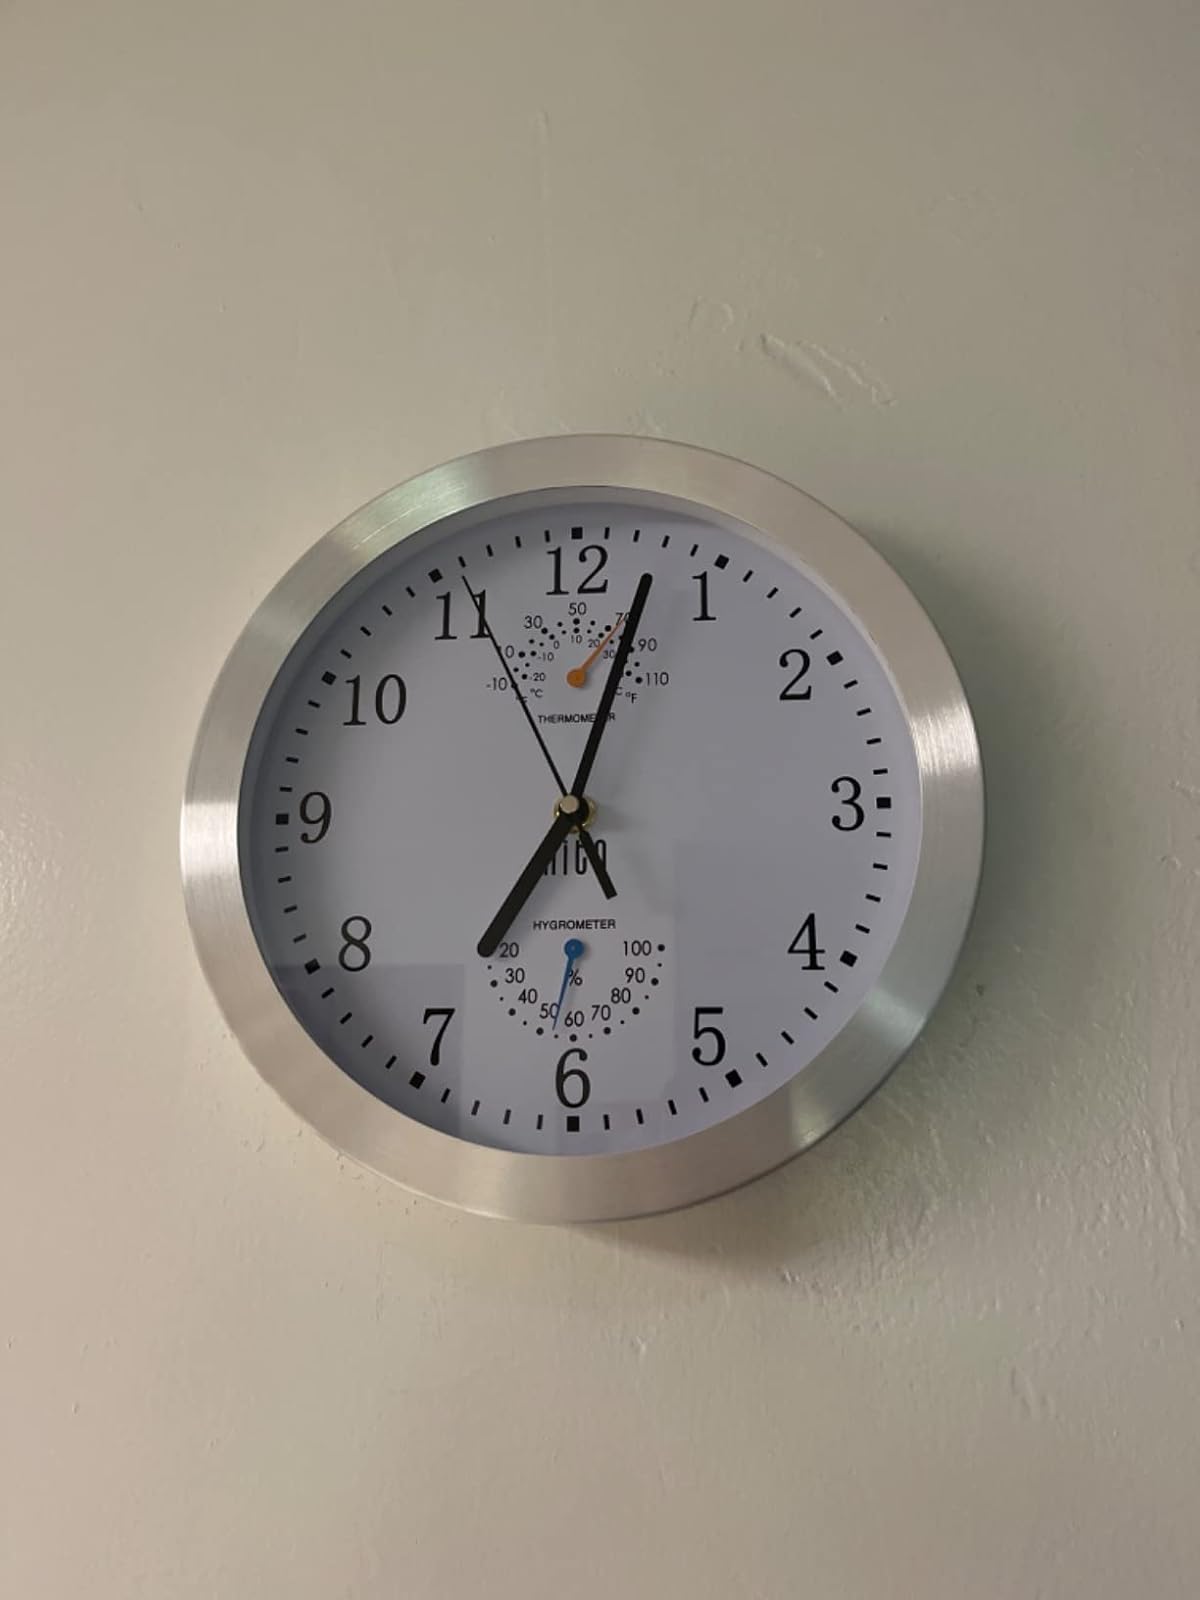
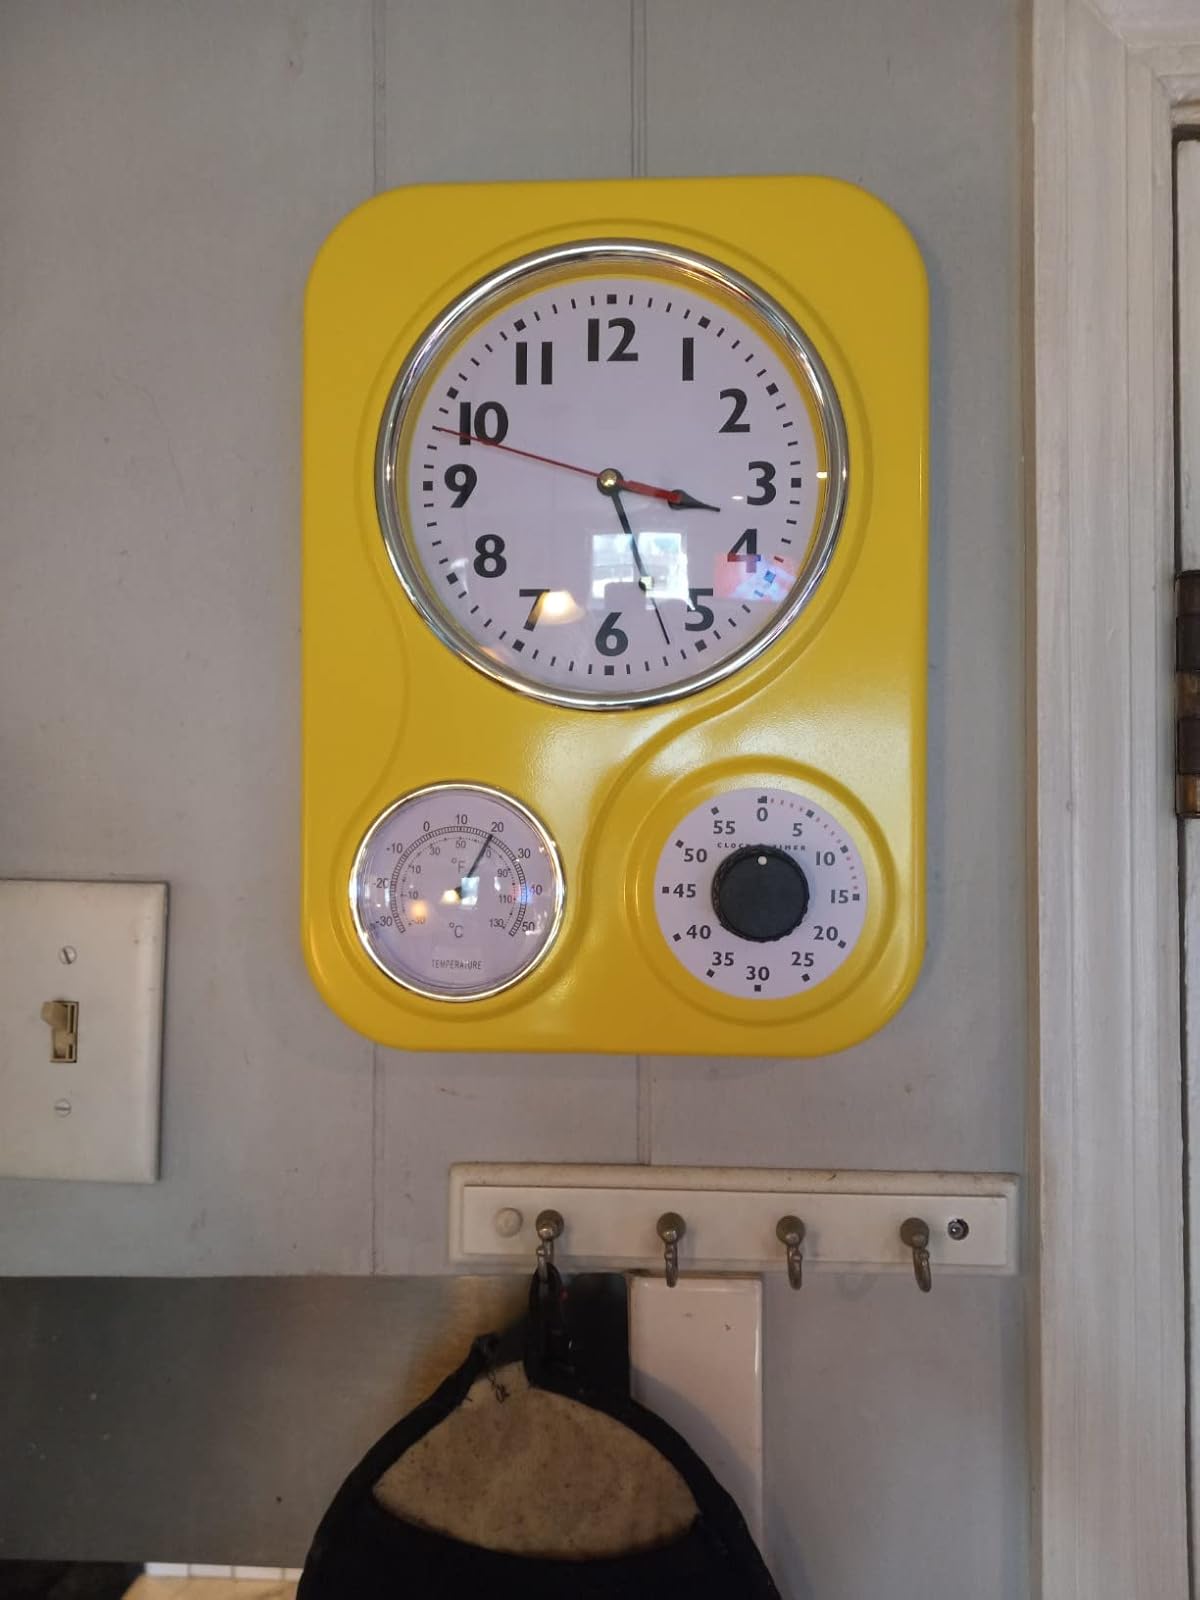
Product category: clock
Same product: no